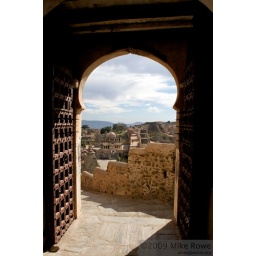
The exit door to the inner fortifications provies a great view out over the 36km walls of the Kumbalgarh Fort.